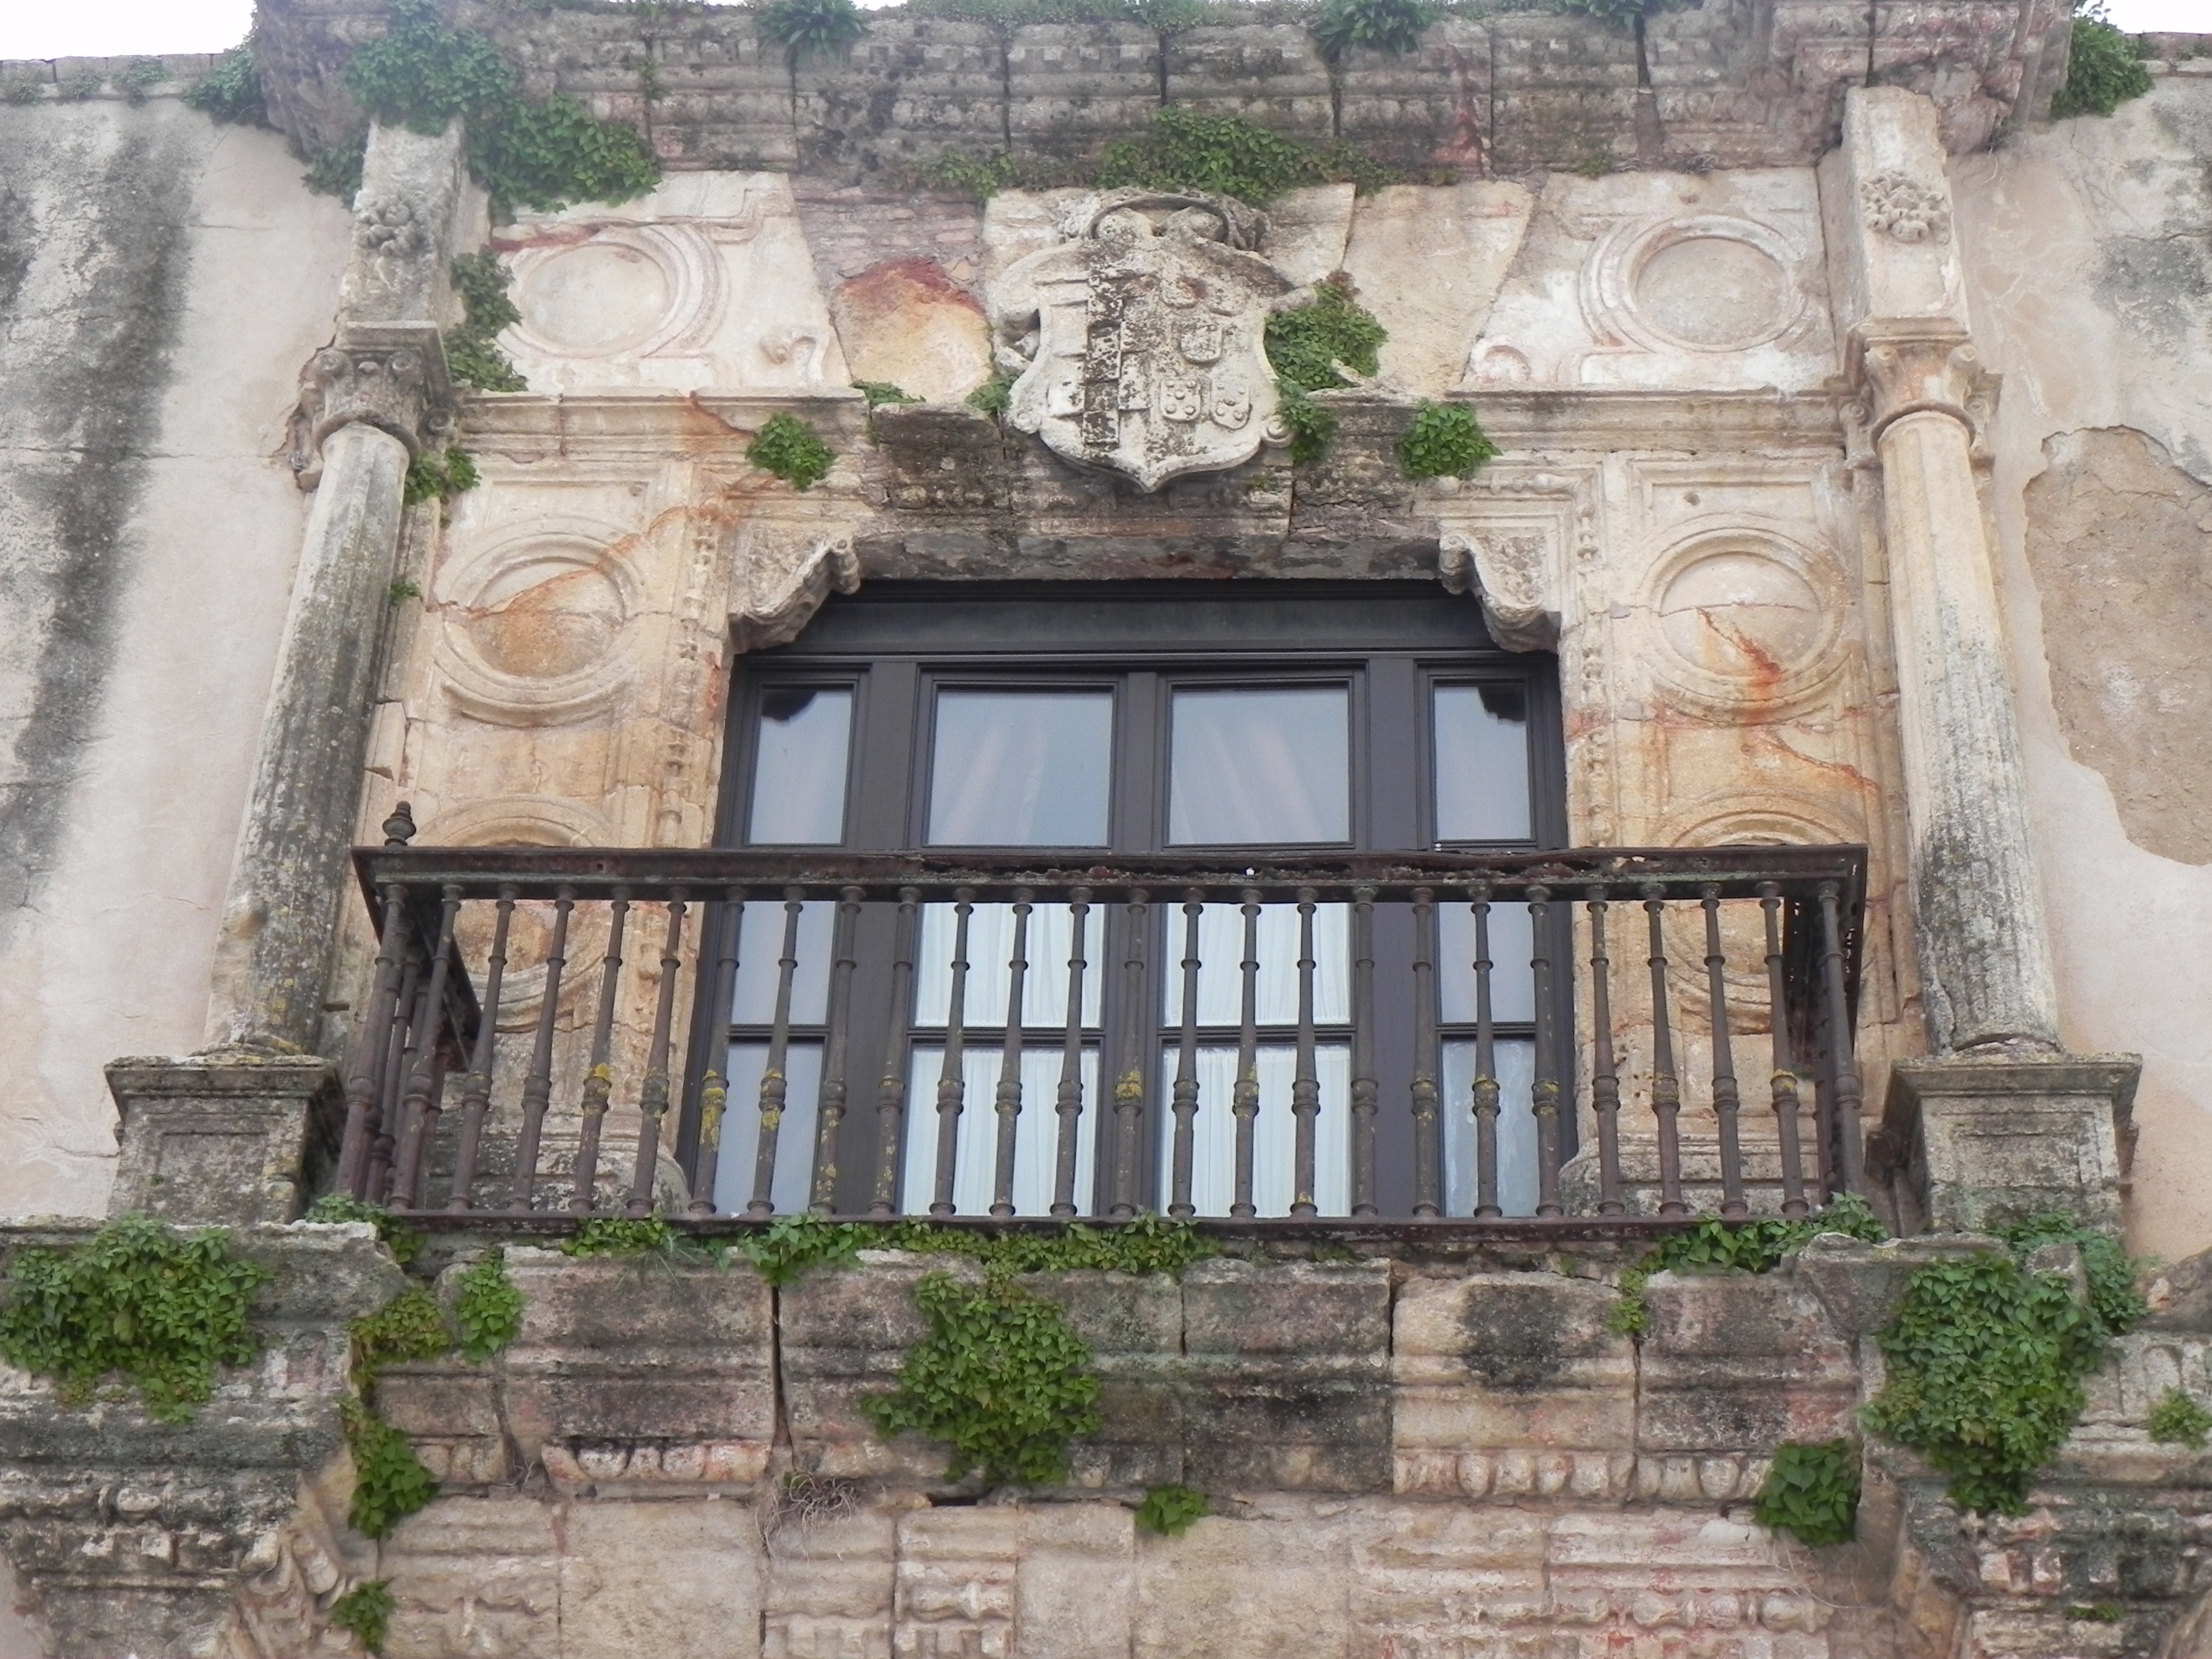
architecture, mansion, window, building, palace, city, facade, chapel, tourism, place of worship, spain, courtyard, ruins, monastery, andalusia, synagogue, history, historical, estate, cordoba, ecija, tours, ancient history